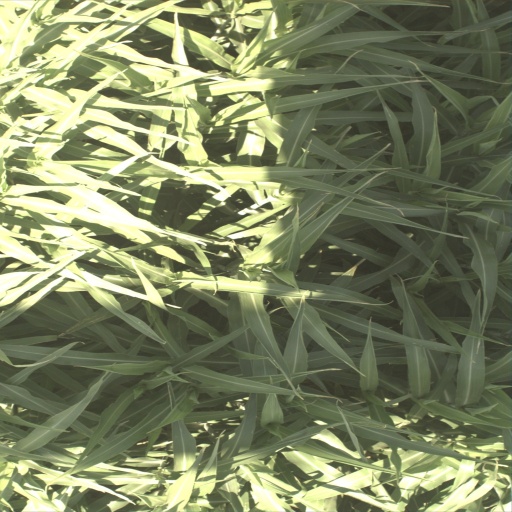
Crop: sorghum